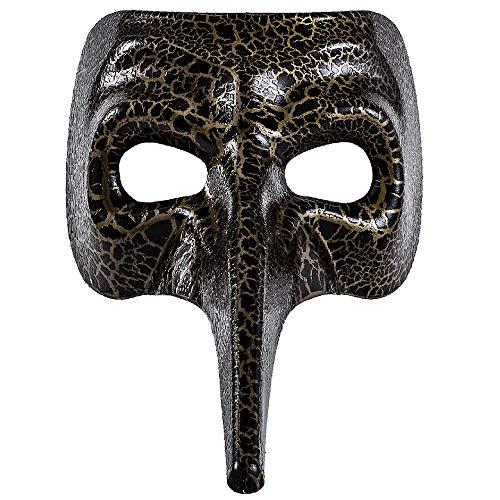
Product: amscan Black & Gold Crackle Long Nose Mask, Standard 365734
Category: Clothing, Shoes & Jewelry | Costumes & Accessories | Men | Masks
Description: Includes 1 mask per package.
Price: $14.97
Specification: ProductDimensions:13.2x7.1x6.2inches|ItemWeight:0.32ounces|ShippingWeight:4ounces(Viewshippingratesandpolicies)|ASIN:B00JS8HWSI|Itemmodelnumber:365734|Manufacturerrecommendedage:4-12years